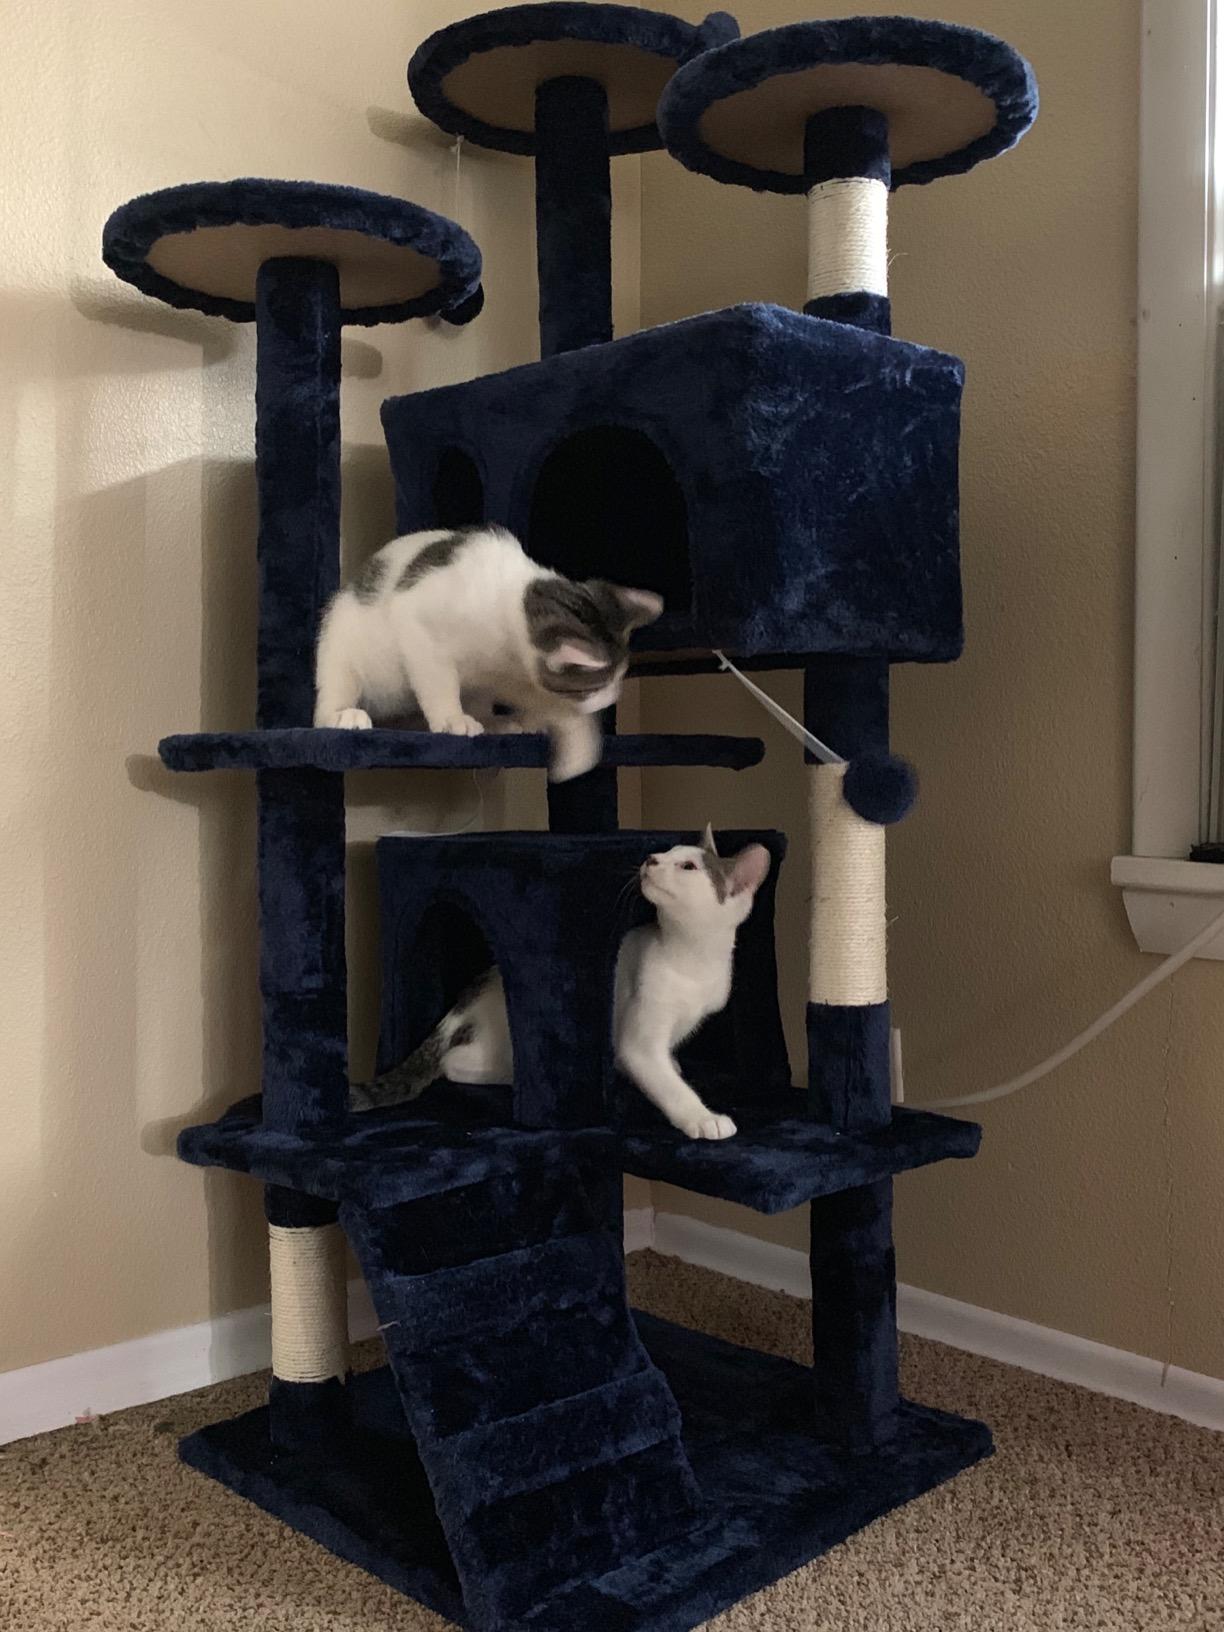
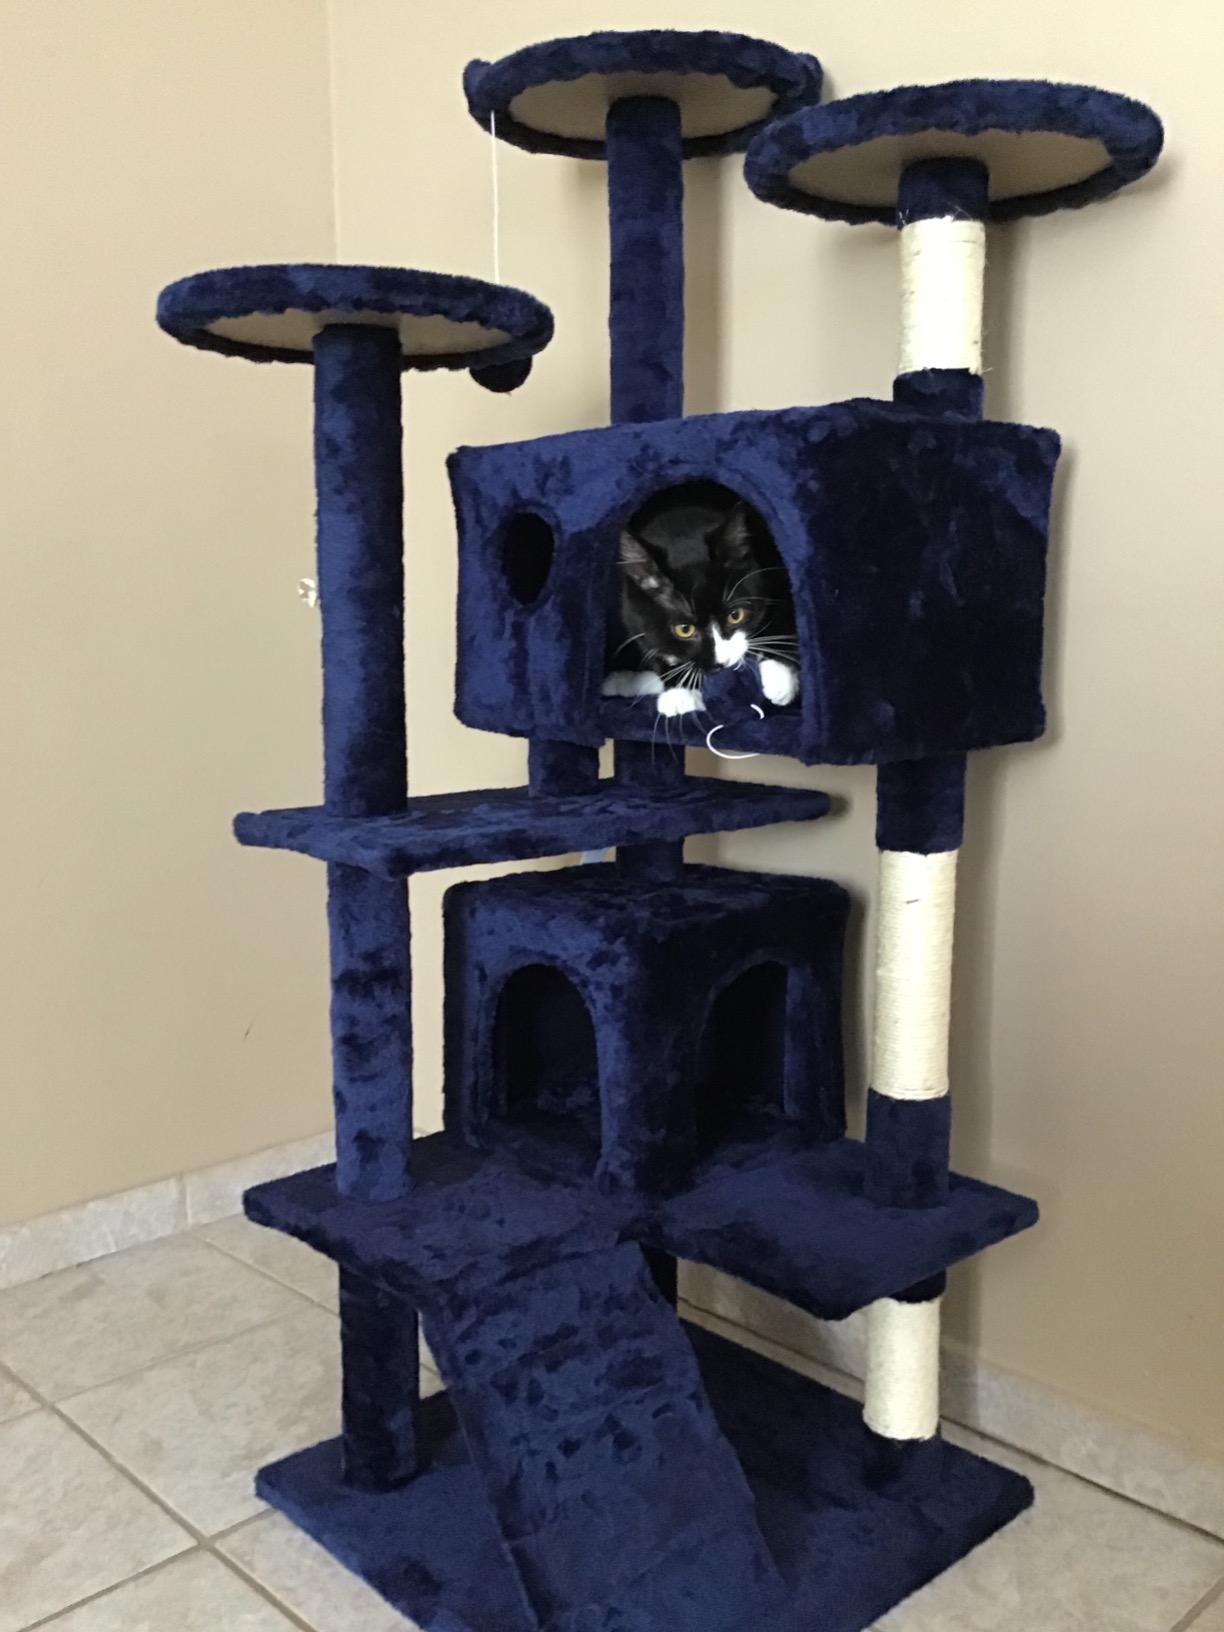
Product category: items_cat tree
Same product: yes